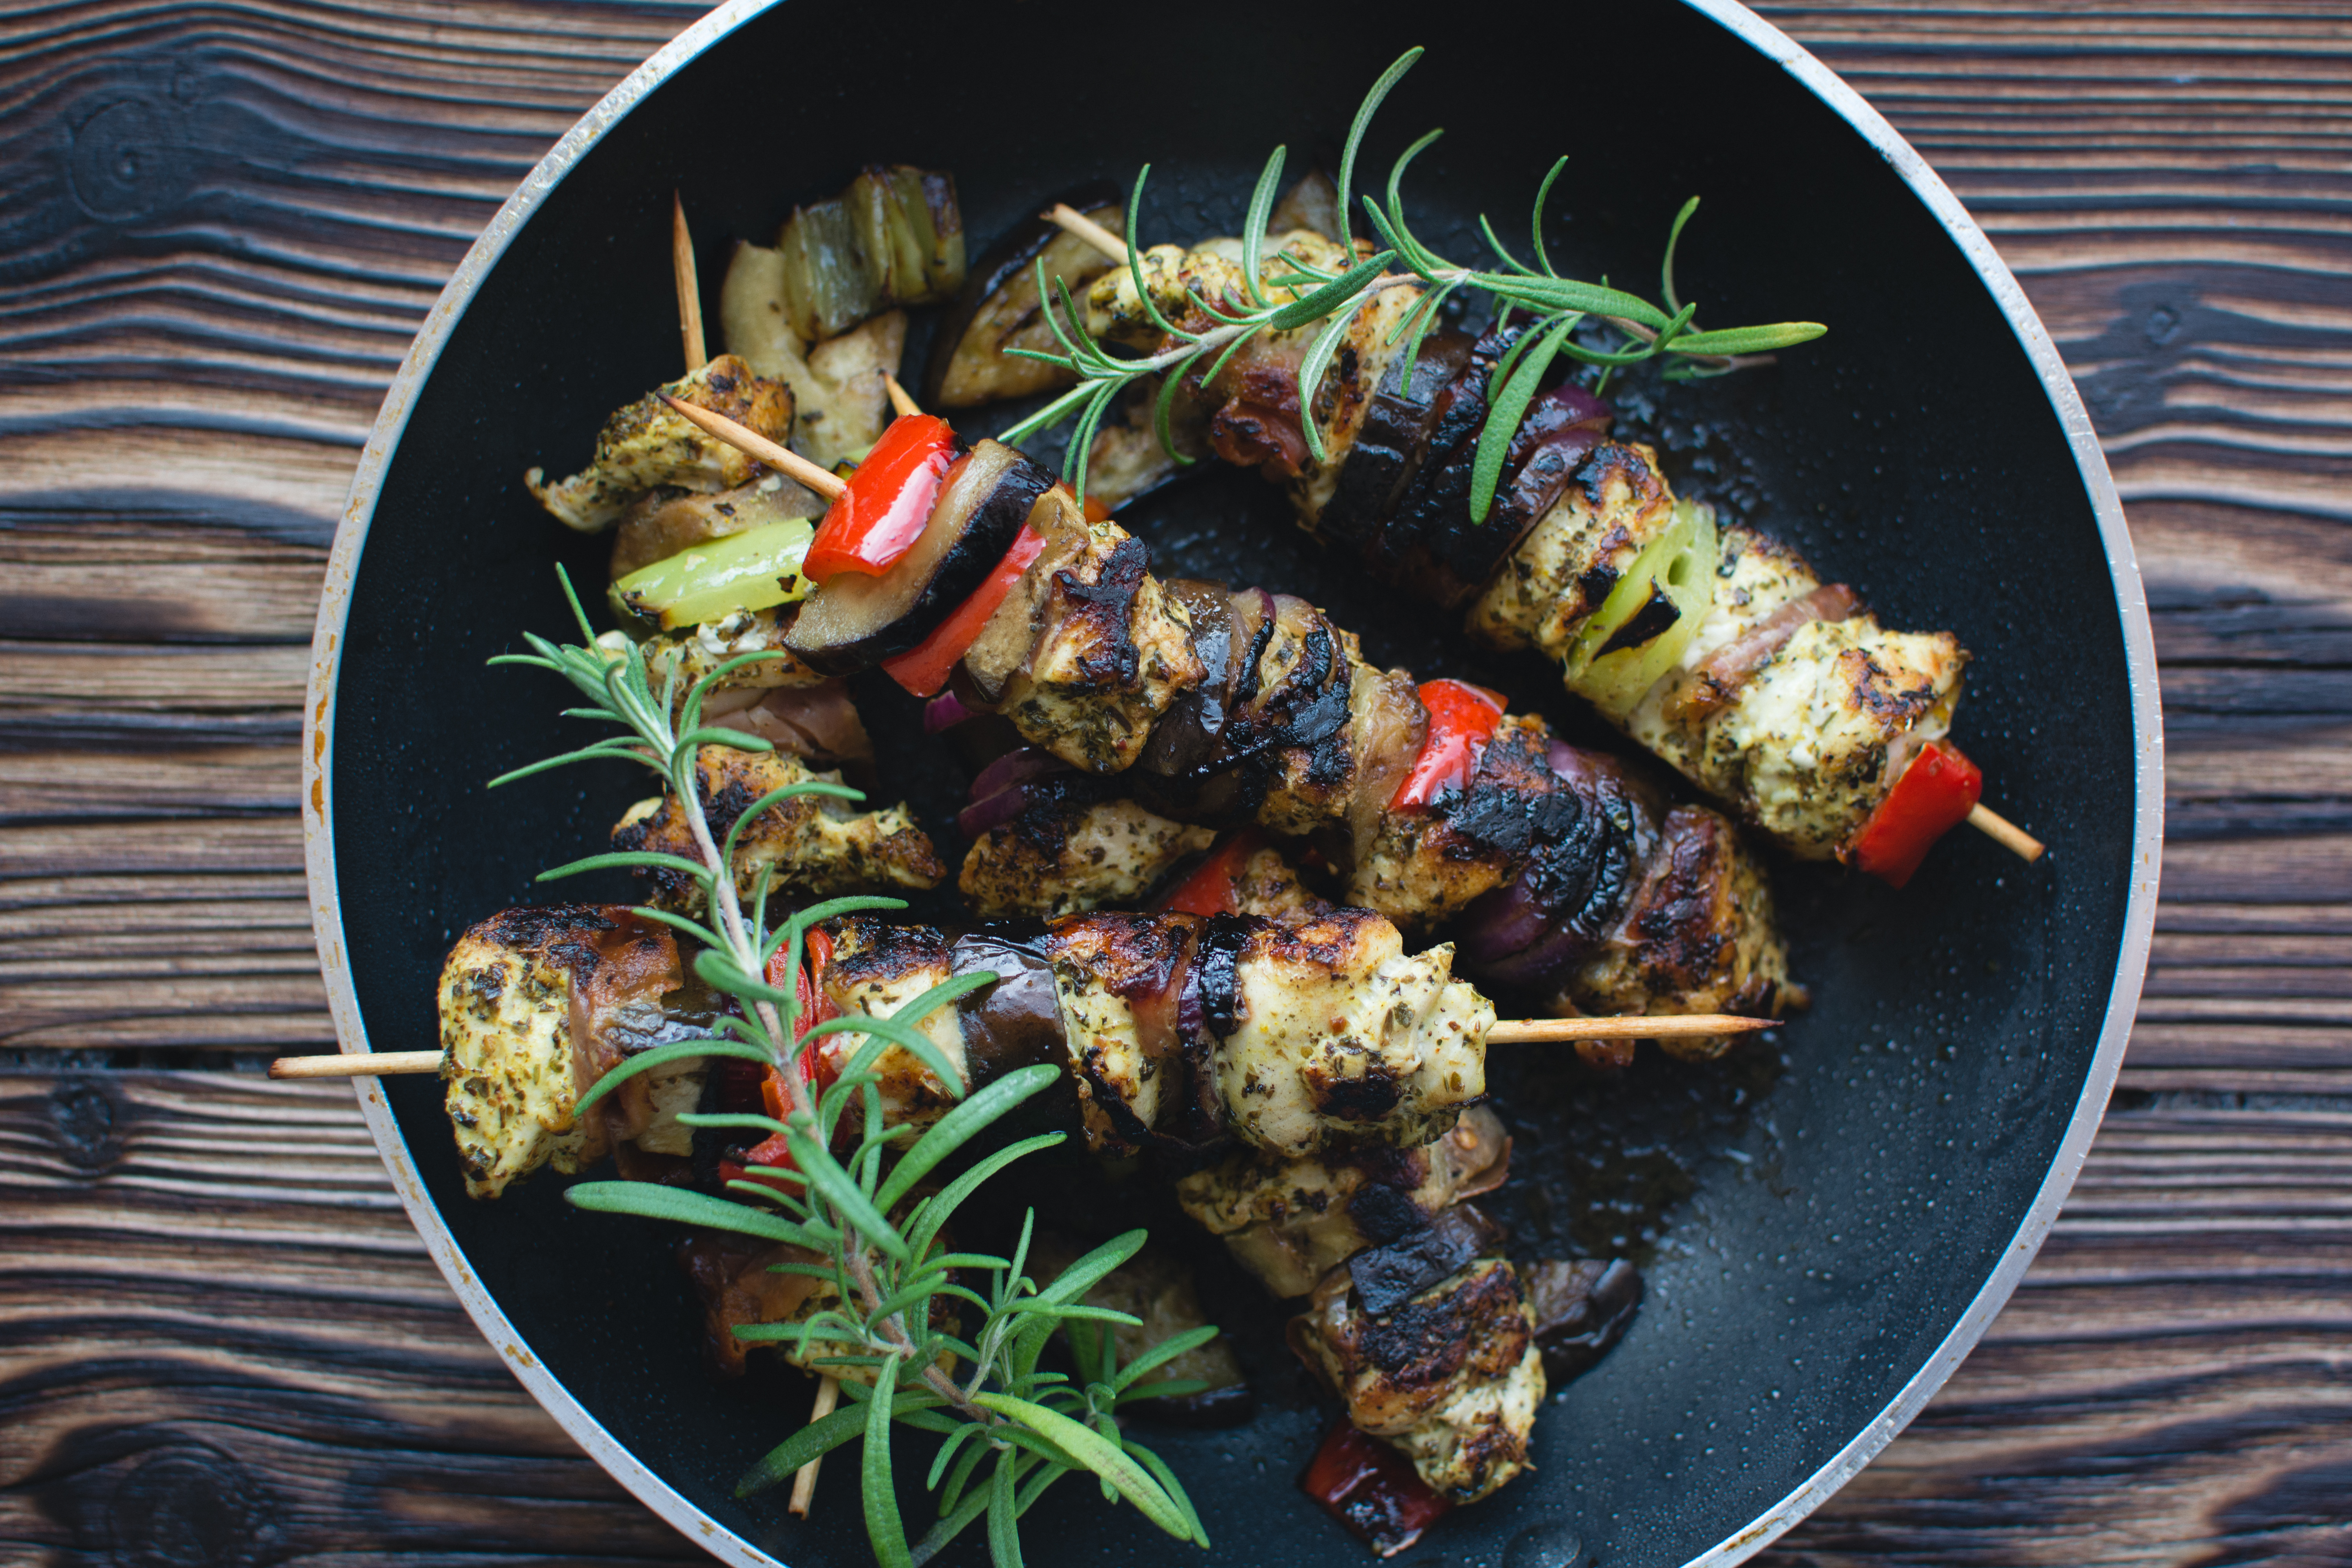
dish, cuisine, shashlik, food, souvlaki, brochette, ingredient, skewer, produce, recipe, Shish taouk, meat, kebab, mixed grill, mediterranean food, satay, greek food